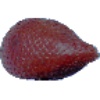
Label: Salak 1